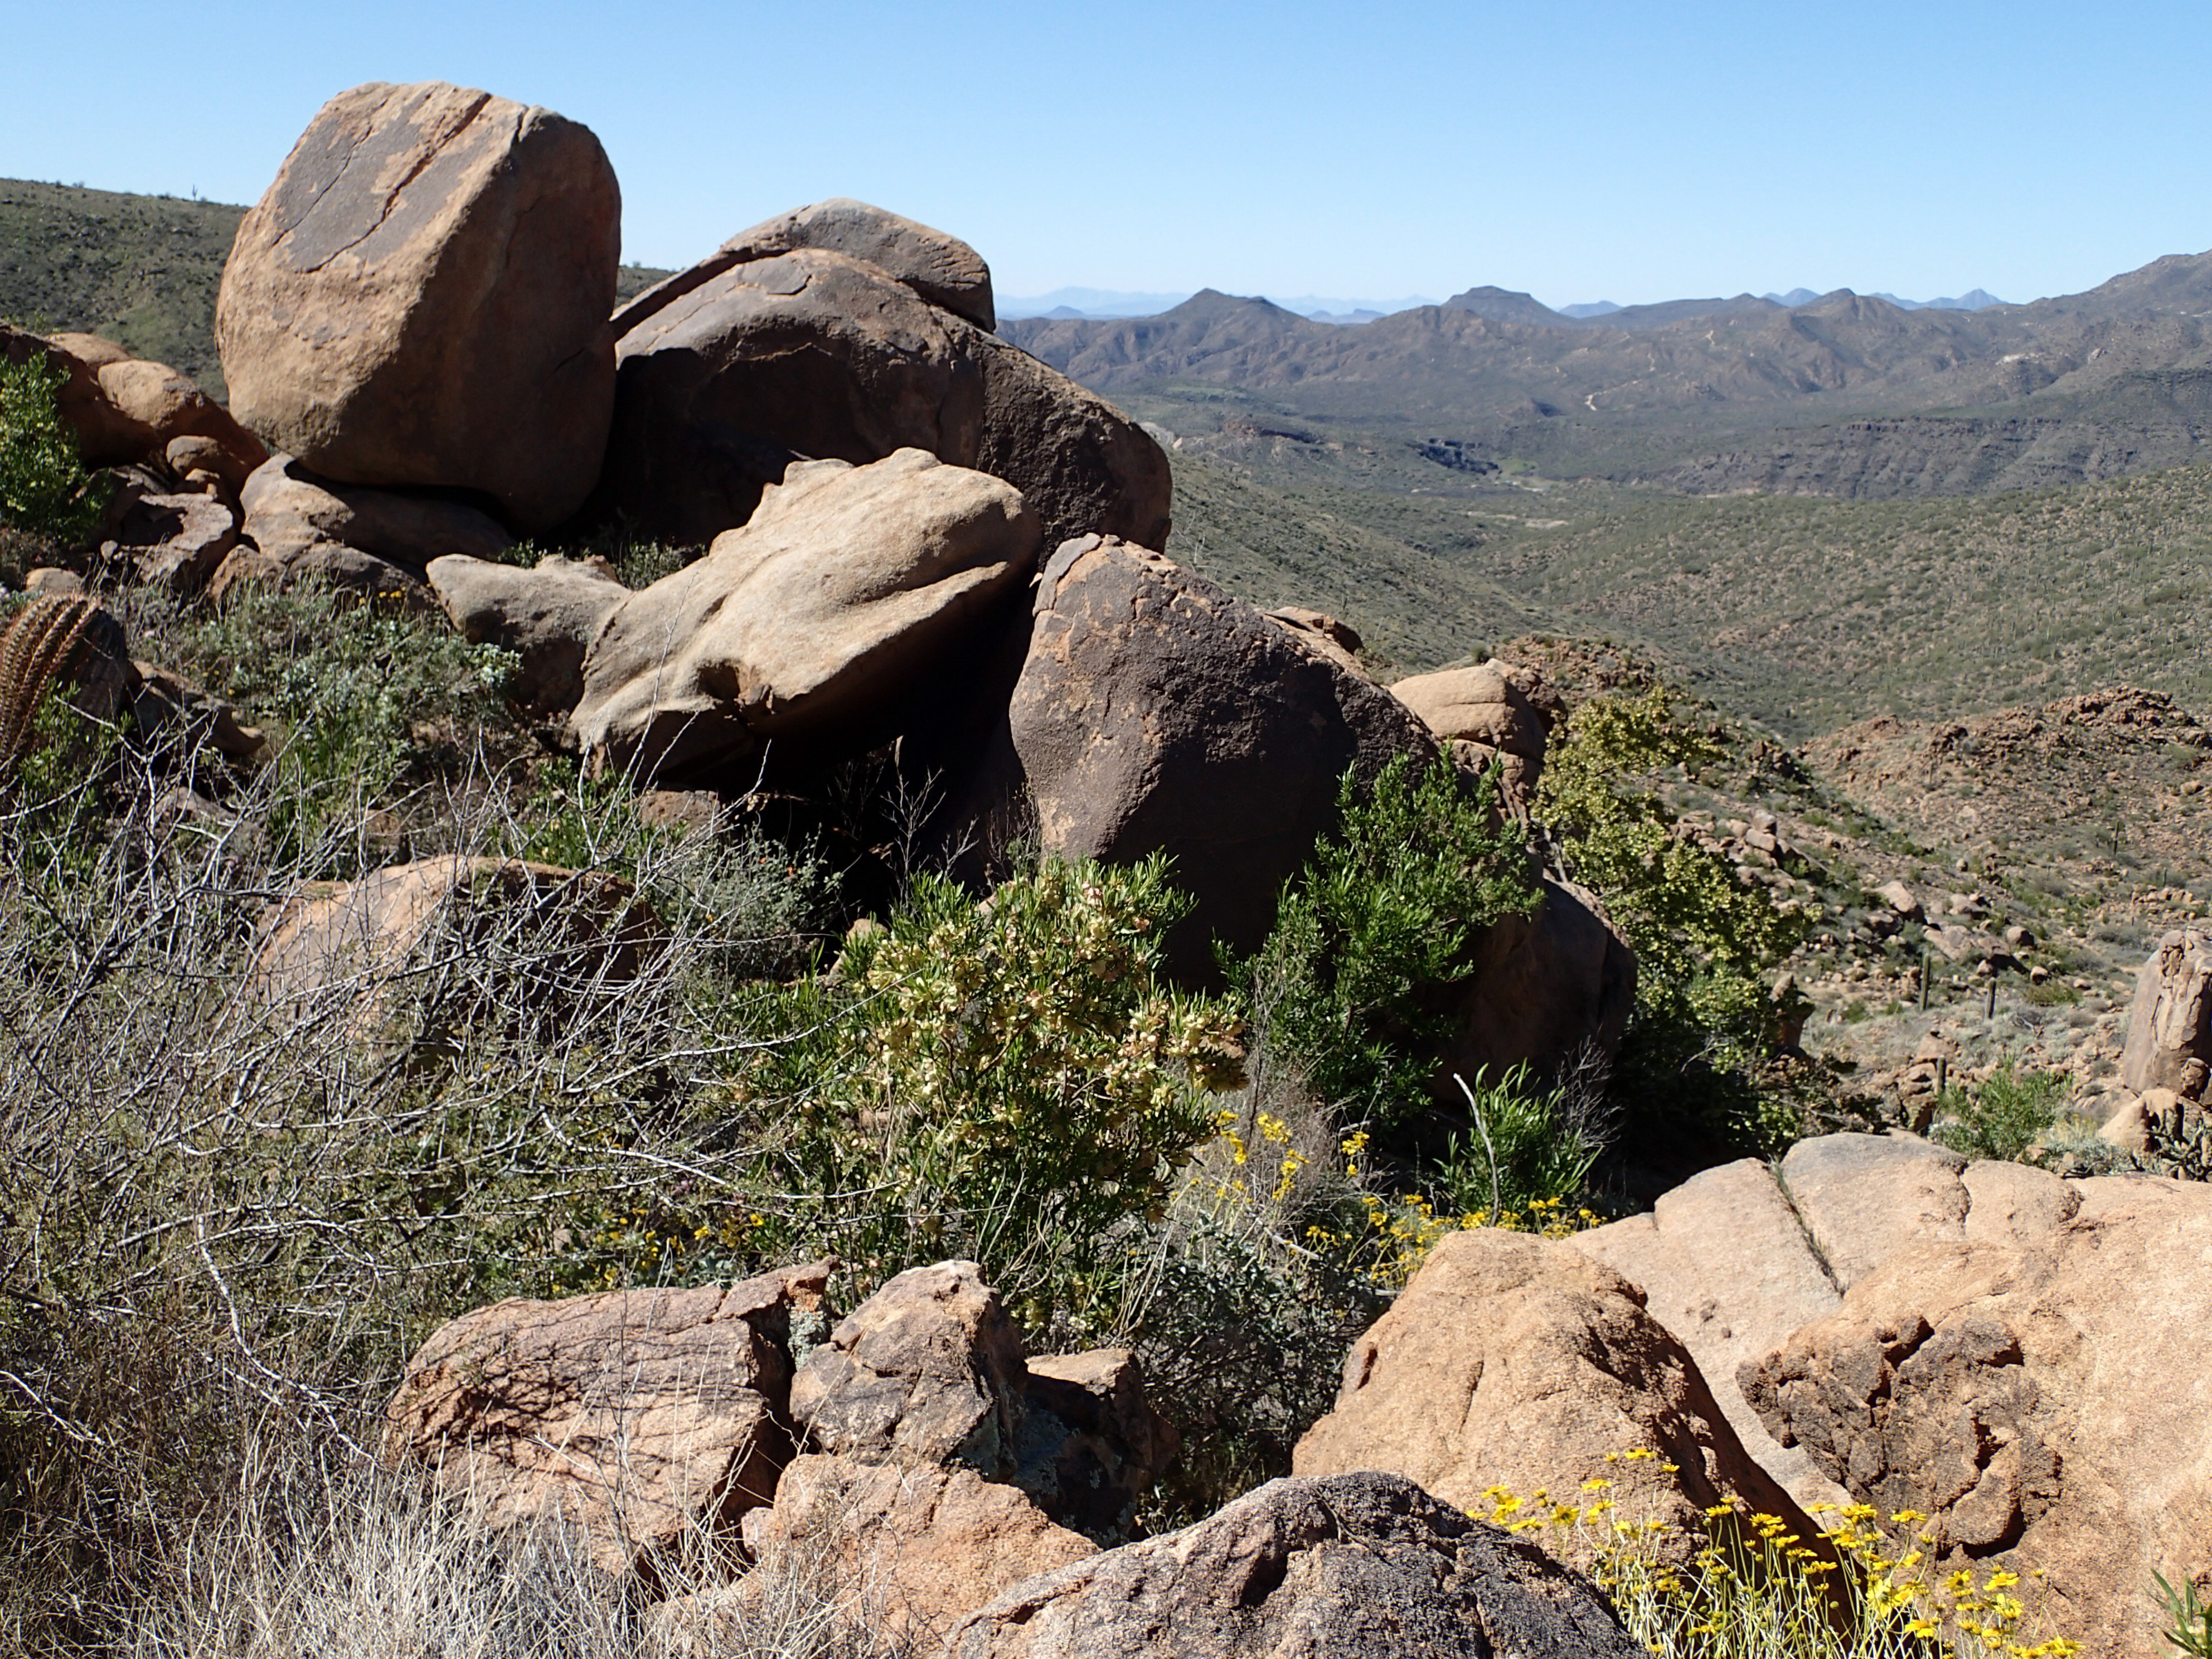
landscape, rock, wilderness, walking, mountain, hiking, trail, desert, adventure, valley, hike, terrain, ridge, geology, backpacking, badlands, boulder, ballantine, wadi, natural environment, mountainous landforms